Murad V

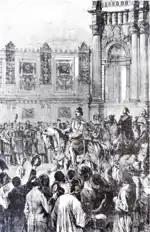
Murad en route to be crowned

After Abdulaziz ascended the throne after the death of Sultan Abdulmejid in 1861, Murad became the heir to the throne. He spent most of his time at his farmhouse in Kurbağalıdere which Abdulaziz had allocated to him. His family used to spend their winters in the crown prince's apartments located in the Dolmabahçe Palace and the Nisbetiye Mansion.